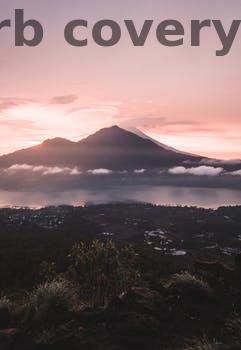
Label: Watermark